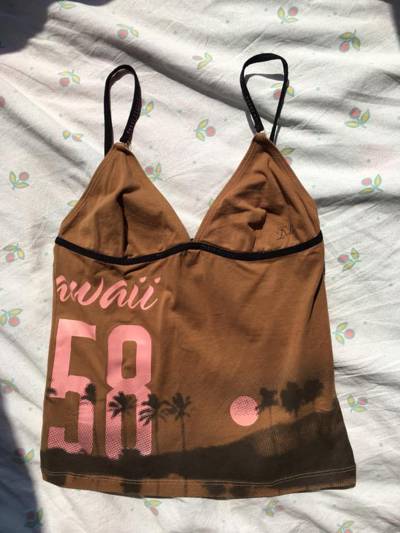
Waste category: clothes